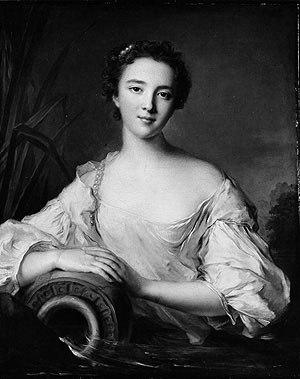
Louise Henriette de Bourbon-Conti, duchesse de Chartres